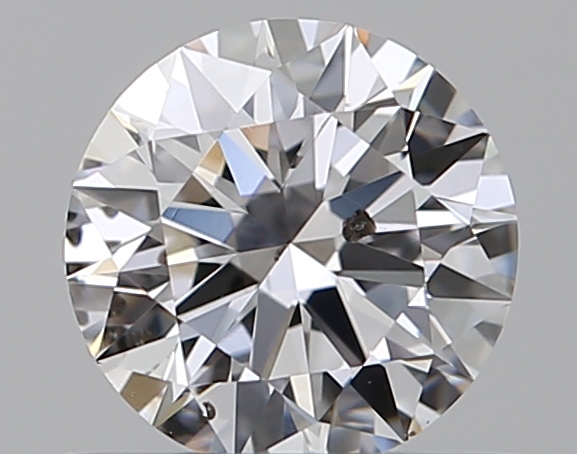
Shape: round
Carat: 0.52
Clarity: SI2
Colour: D
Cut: EX
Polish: EX
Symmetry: EX
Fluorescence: N
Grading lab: GIA
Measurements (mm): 5.21 x 5.23 x 3.14